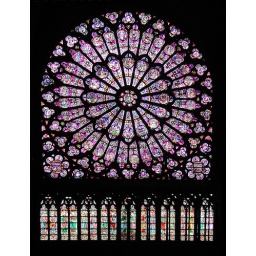
A rose window in Notre Dame